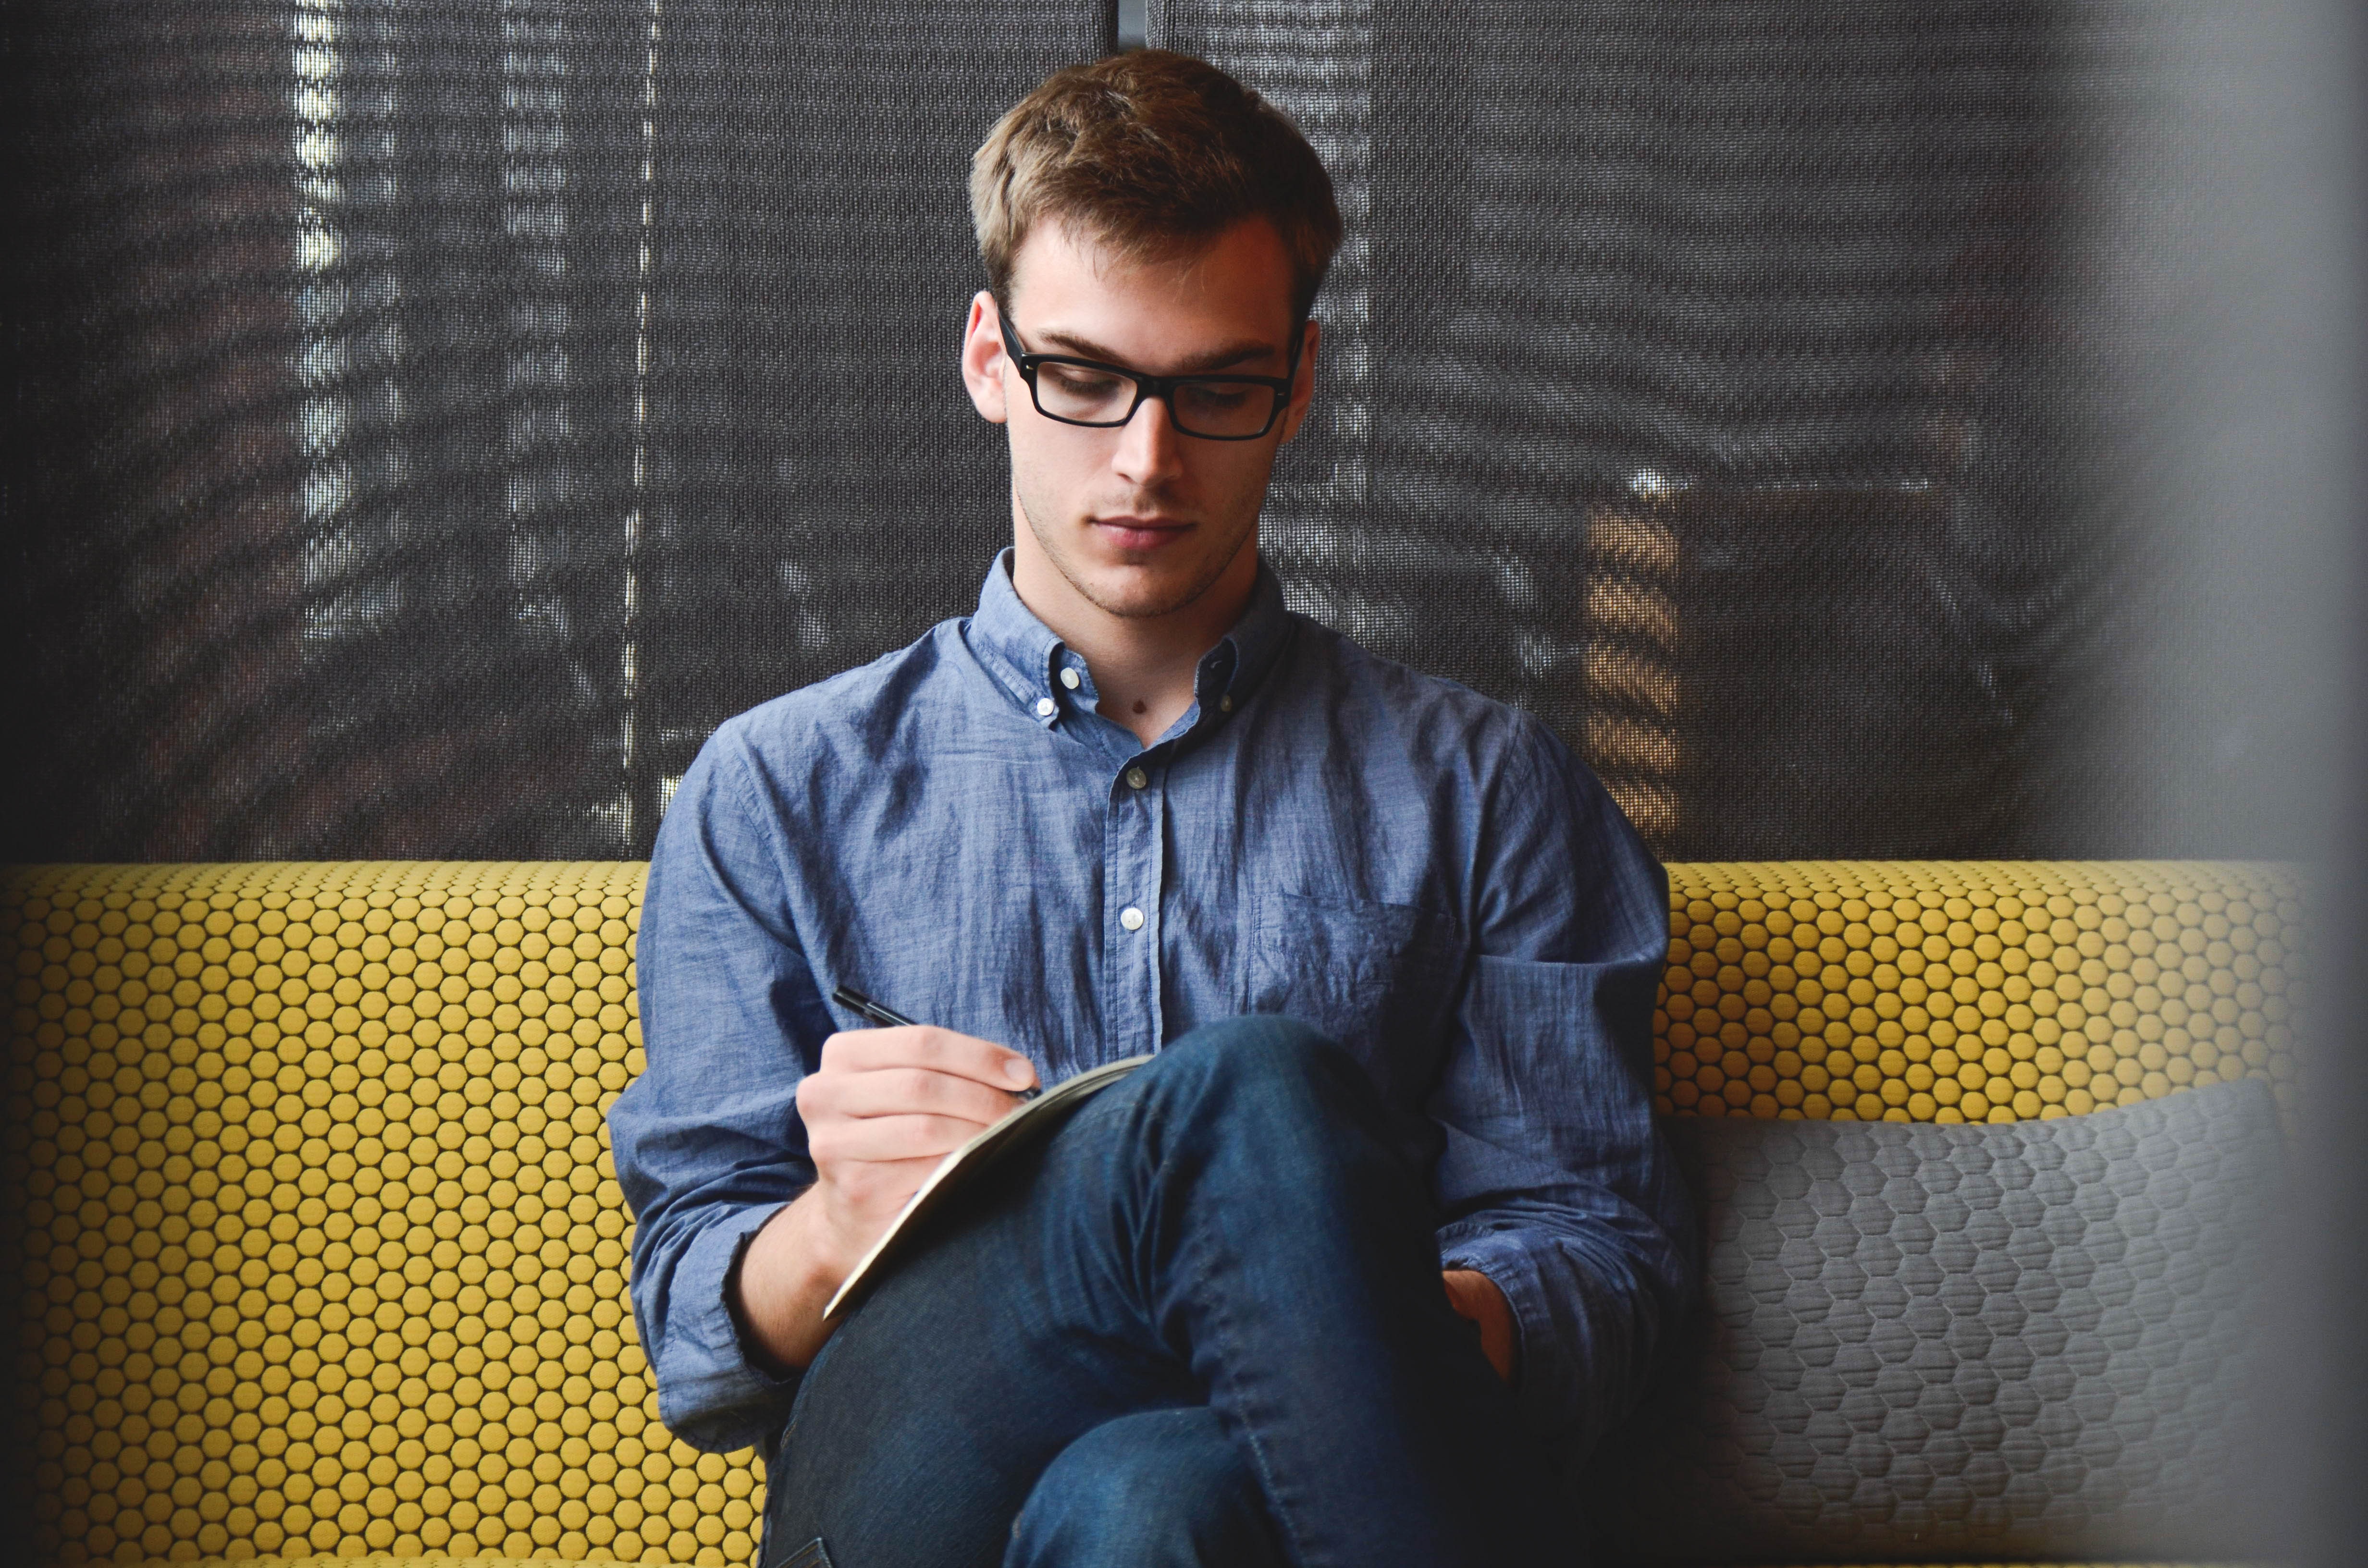
notebook, man, working, person, people, notepad, male, portrait, young, sitting, corporate, office, business, couch, write, startup, freelancer, freelance, author, casual, company, businessman, planing, entrepreneur, photo shoot, start up